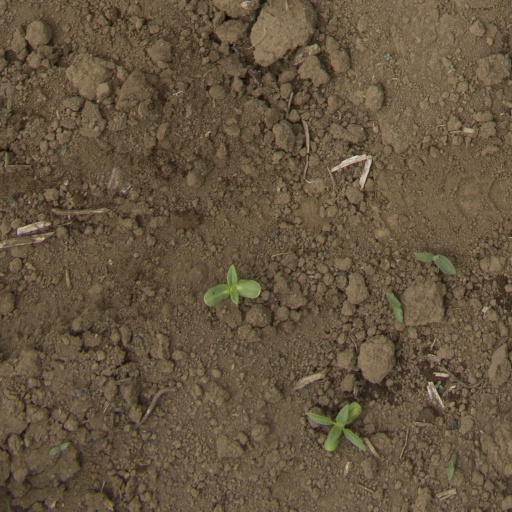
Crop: Jerusalem artichoke